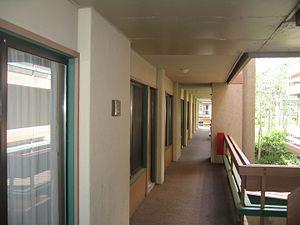
Ted Bundy, né Theodore Robert Cowell le 24 novembre 1946 à Burlington et mort le 24 janvier 1989 à Starke, en Floride, est un tueur en série américain. Il a agressé et assassiné de nombreuses jeunes femmes et filles durant les années 1970, et peut-être avant. En plus d'enlever et violer ses victimes, il a pratiqué des actes nécrophiles sur leur dépouille. En prison, après plus d’une décennie à nier les faits et peu de temps avant son exécution, il a admis avoir commis trente homicides dans sept États différents entre les années 1974 et 1978. Le nombre de victimes demeure inconnu, mais pourrait être beaucoup plus élevé.